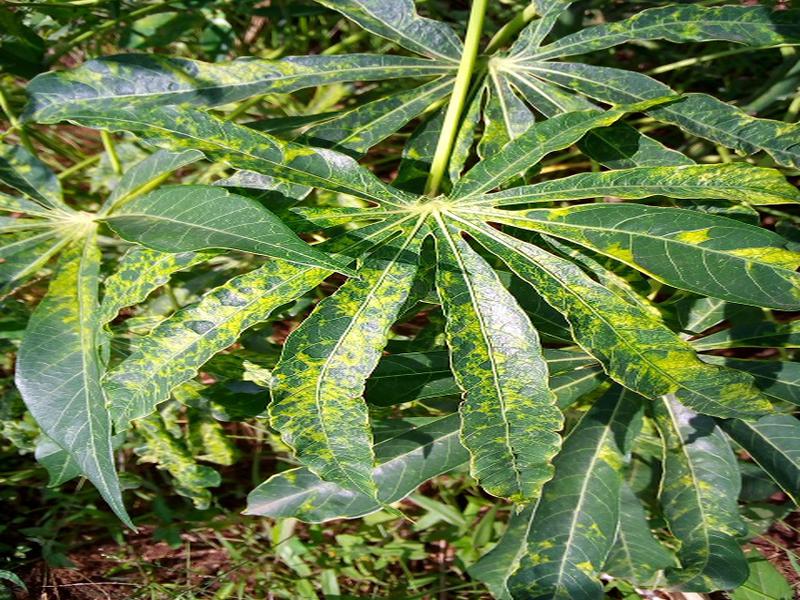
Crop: cassava
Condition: mosaic_disease